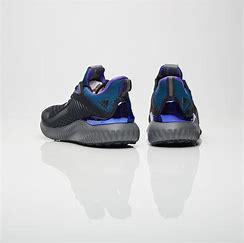
Brand: Adidas
Model: Alphabounce